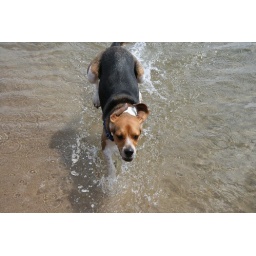
Lewis running in the water